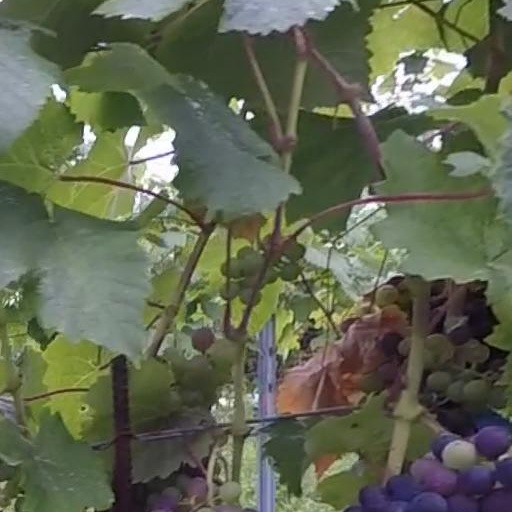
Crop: grape